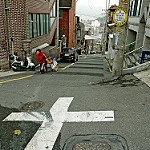
Label: street